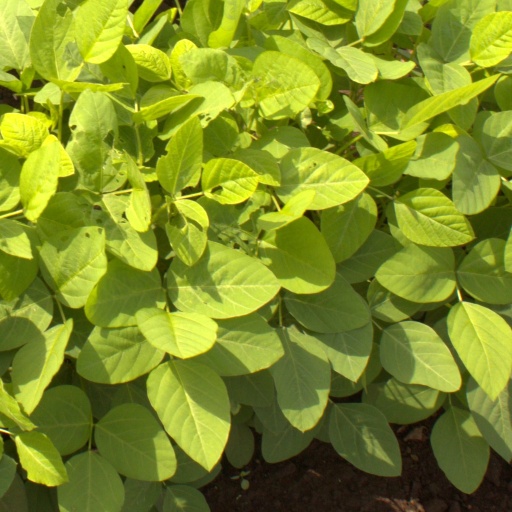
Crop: soybean